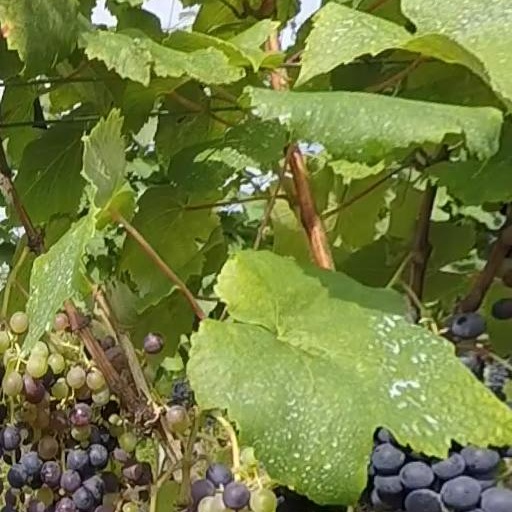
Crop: grape